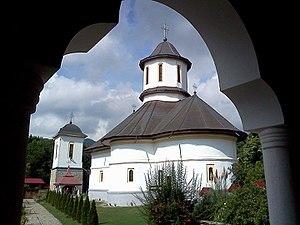
Izvoarele est une commune roumaine du județ de Prahova, dans la région historique de Valachie et dans la région de développement du Sud.